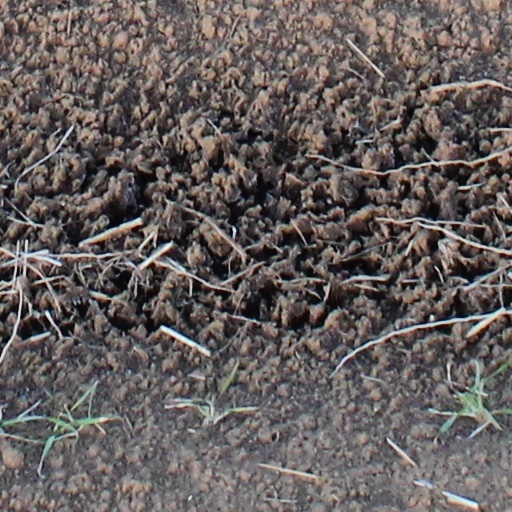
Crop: wheat